Lujiabang Road station

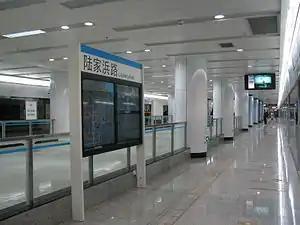
Line 8 platform

Lujiabang Road is the name of an interchange station between Lines 8 and 9 on the Shanghai Metro network. It began operation on 29 December 2007 with the opening of line 8. It became an interchange station on 31 December 2009 with the opening of line 9.